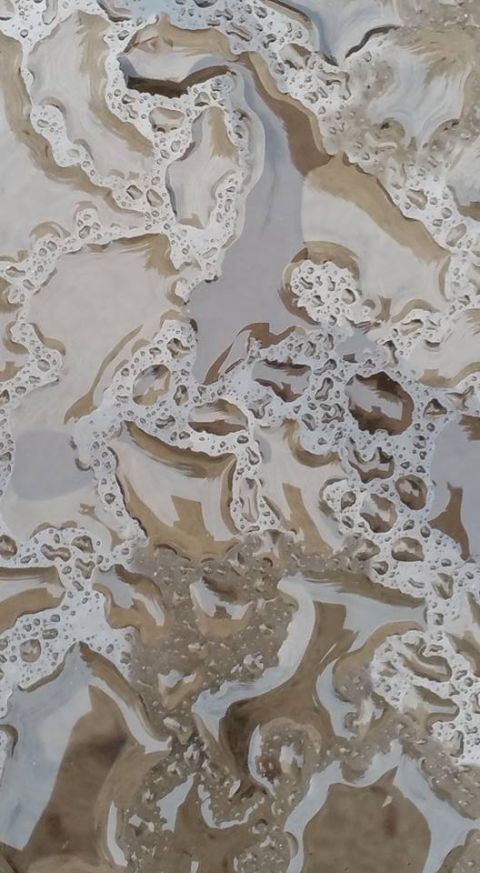
Road surface condition: standing_water